Nabilla Benattia

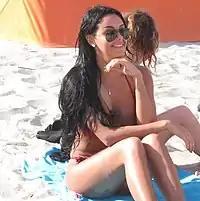
Nabilla at South Beach, January 2013

In early 2013, she finished filming on the fifth series in Florida. For her participation in this series, Benattia purportedly earned €25,000. In the fourth episode, after an argument with a fellow female castmember who said she had not bought shampoo, Benattia was shown in a confessional cutaway, where she mimed talking into a telephone and said the words which led to the establishment of her celebrity status: